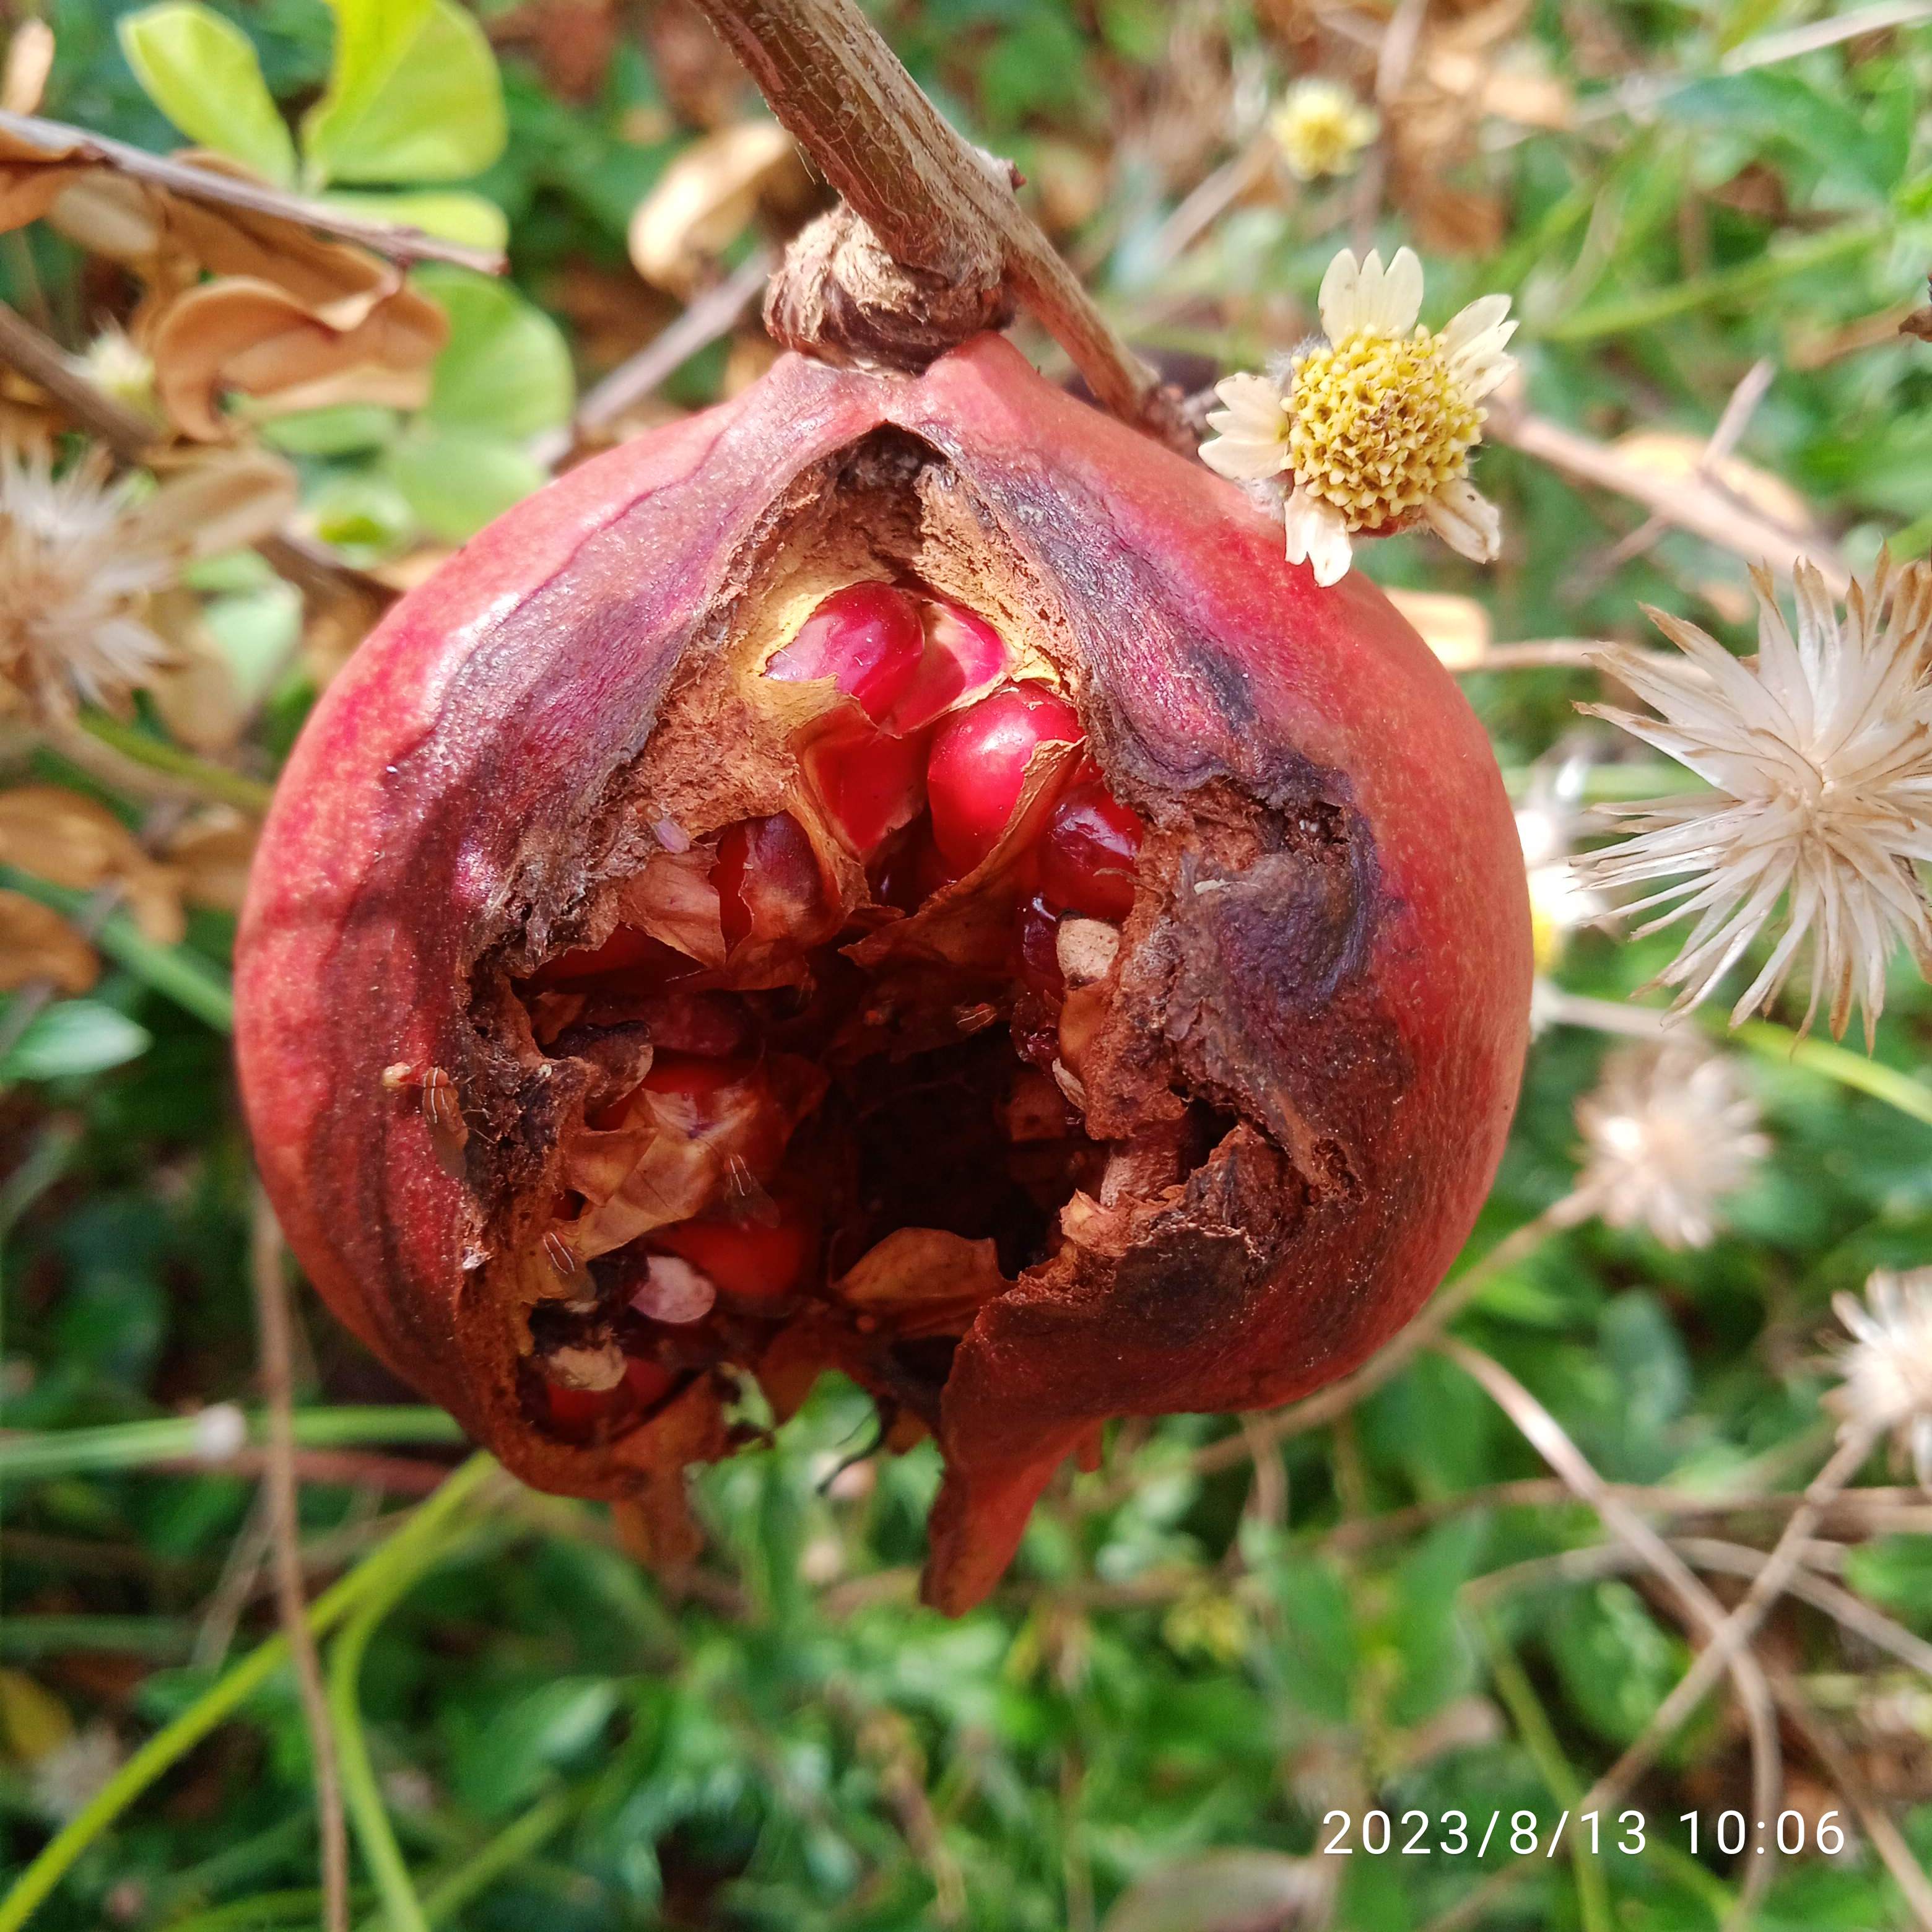
Label: Bacterial_Blight